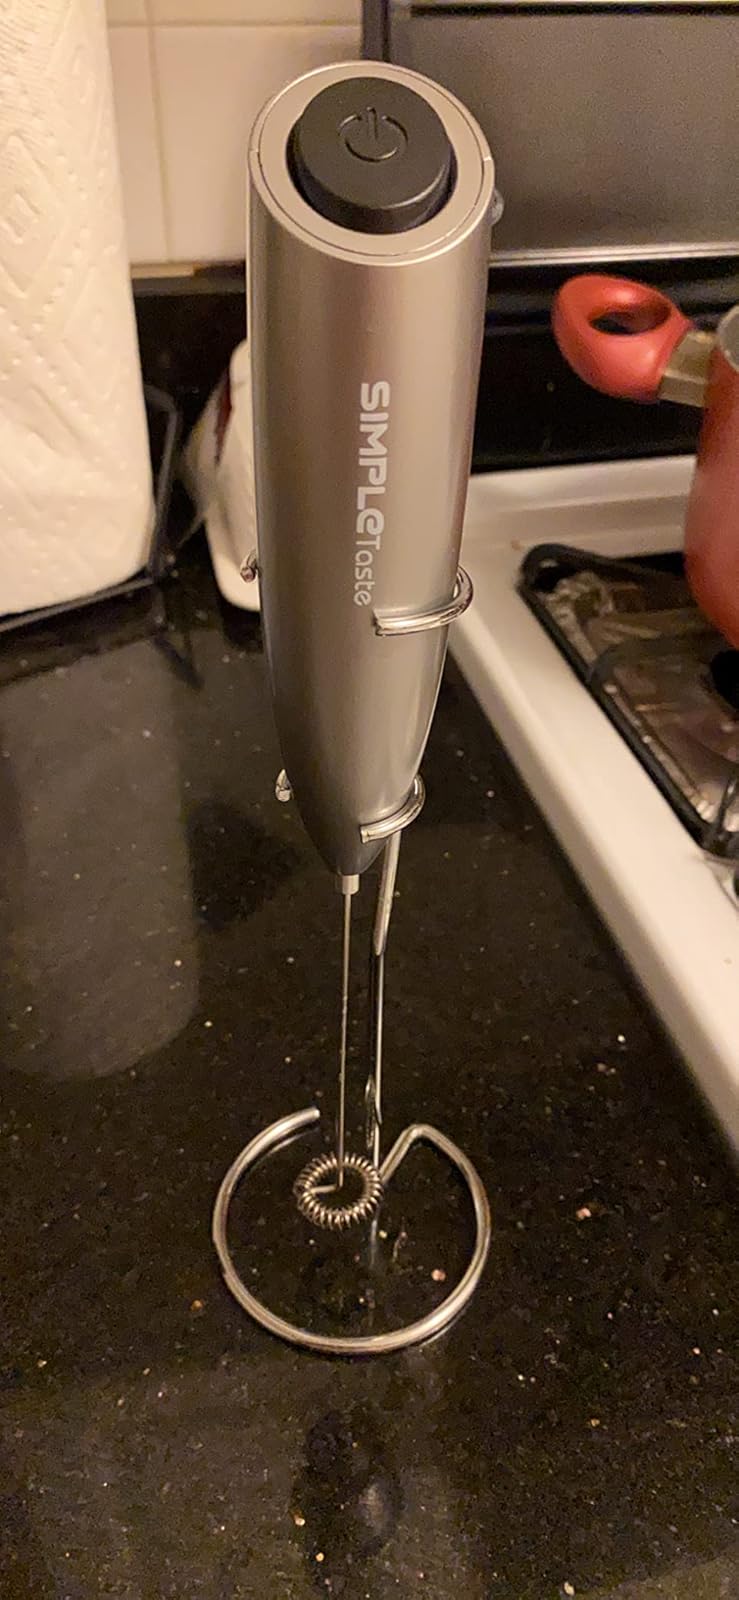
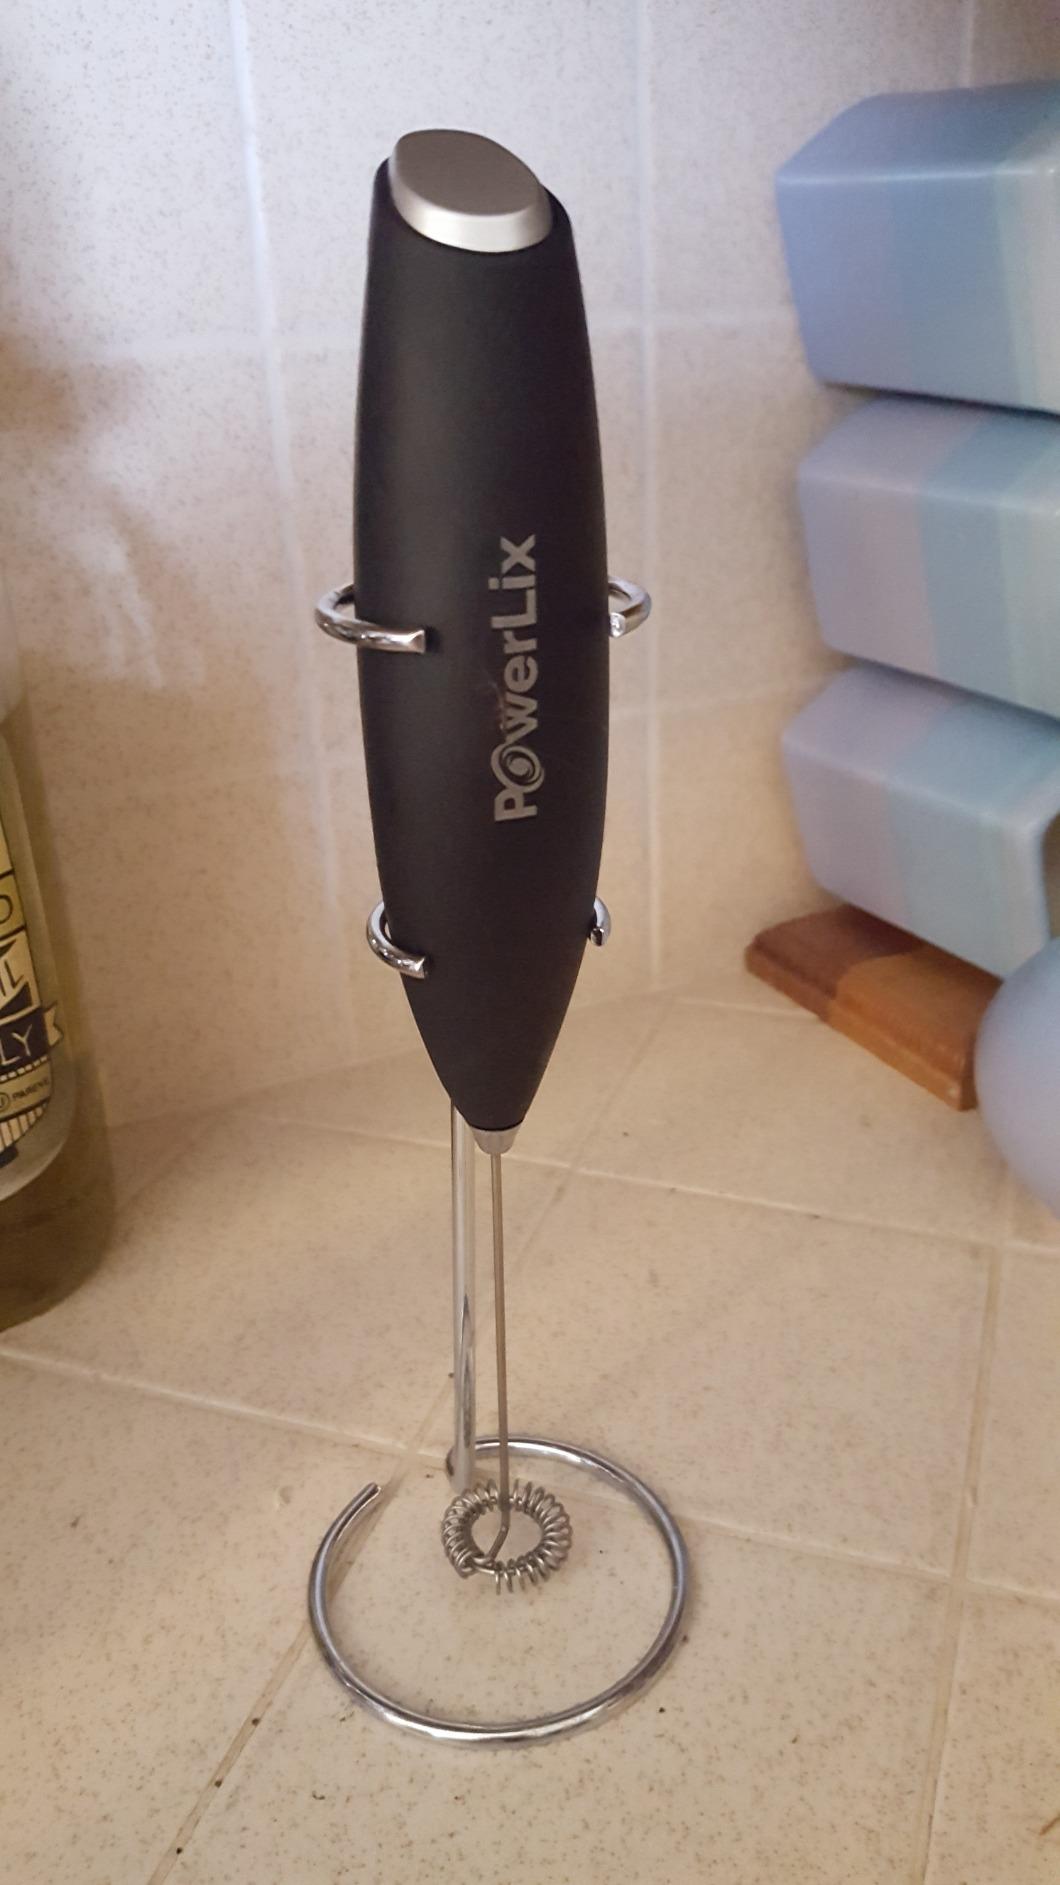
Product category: items_mixer
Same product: no